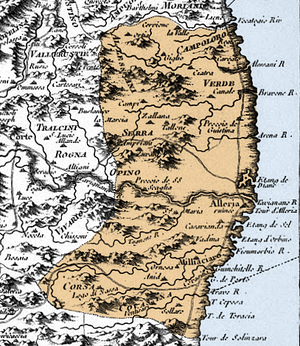
Province d'Alleria (Aléria) - extrait de la Carte de l'isle de Corse de Jacques-Nicolas Bellin, éditée en 1764
La Plaine orientale est une plaine côtière située au milieu de la façade littorale de l'est de la Corse, dans le département de Haute-Corse.